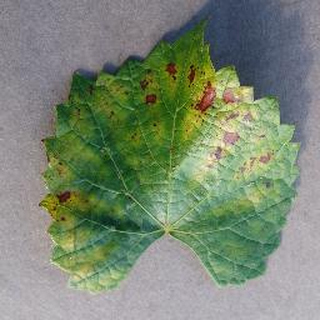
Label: grape_esca_black_measles